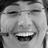
Emotion: happy